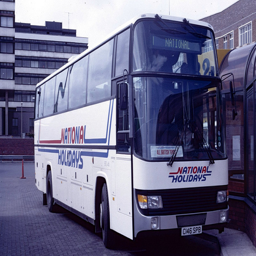
A double decker bus driving past a building.
National Holidays bus parked in a lot near a building.
A National Holidays bus is parked next to a bus stop.
A white bus parked next to some buildings.
A parked red, white, and blue National Holidays travel bus.